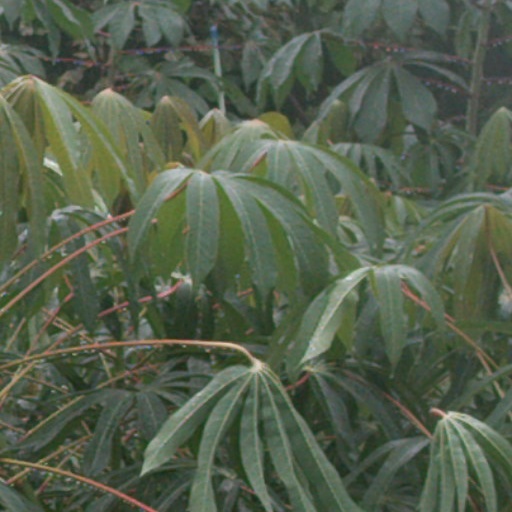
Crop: cassava